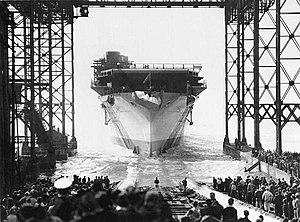
Le USS Enterprise (CV-6), surnommé Big E, était le sixième porte-avions de la marine des États-Unis et le septième navire américain portant ce nom.